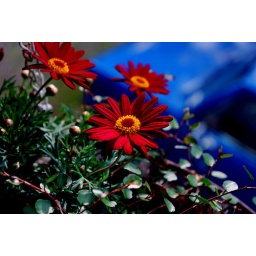
Old blue ford ranger truck and new spring flowers hovering in a basket.